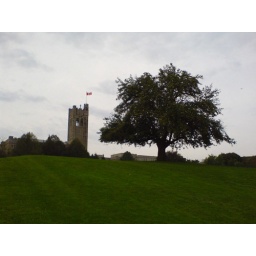
with iconic rectangular UC building in the background